Lupton, Brixham

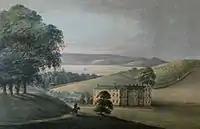
Lupton House, 1793 watercolour by Rev John Swete titled: "Lupton, seat of Sir Francis Buller"

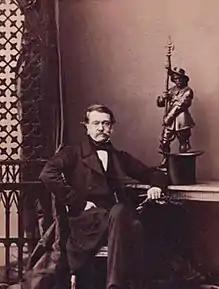
Sir John Yarde-Buller, 3rd Baronet, circa 1850, later 1st Baron Churston

Sir Francis Buller, 1st Baronet (1746-1800) "since the acquisition of so fine a place (i.e. Lupton) hath quitted Churston, the antient seat of the Yarde's", as wrote Rev. John Swete in 1793. Churston Court is about one mile north of Lupton, and long remained a possession of the Buller family after the purchase of Lupton. Sir Francis Buller was the third son of James Buller (1717-1765) of Morval in Cornwall and of Downes, Crediton and of New Place, King's Nympton in Devon, a Member of Parliament for East Looe in Cornwall (1741-7) and for the County of Cornwall (1748-1765). Francis Buller's mother was Lady Jane Bathurst, his father's second wife, a daughter of Allen Bathurst, 1st Earl Bathurst. Morval, the most ancient Buller seat, and Downes, were inherited by his father's eldest son from his first marriage, and thus Francis as a younger son, had to make his own fortune. The Buller family had a history of service in politics, church and law. Francis was an excellent student and at the age of seventeen he entered the Inner Temple to study law. In the same year he married Susanna Yarde, six years his senior, daughter and heiress of Francis Yarde of Churston. He began practicing law aged 19 and was immediately successful. Aged 32, he became a judge and in 1789 he was made a baronet. Judge Buller also had a residence on Dartmoor known as Prince Hall where he was a pioneer of moorland reclamation. In 1788 Francis bought Lupton House. He immediately began an extensive programme of planting and landscape improvement. The topographer and landscaping connoisseur Rev. John Swete visited the house in 1793 and painted the property as shown above. He noted that the north drive passed through 'newly planted grounds' and 'a most luxuriant shrubbery' which included a "great variety of flowering shrubs".